Bruce Hart (wrestler)

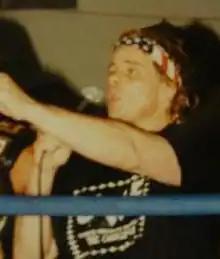
Hart in 1997

Bruce Edward Hart (born January 13, 1950) is an American-born Canadian retired professional wrestler, promoter, booker, trainer and school teacher. He is a second-generation wrestler and a member of the Hart wrestling family, being the second child of Stu and Helen Hart. He is best known for his time in Stampede Wrestling and several appearances for WWE, often with his brothers Bret and Owen.